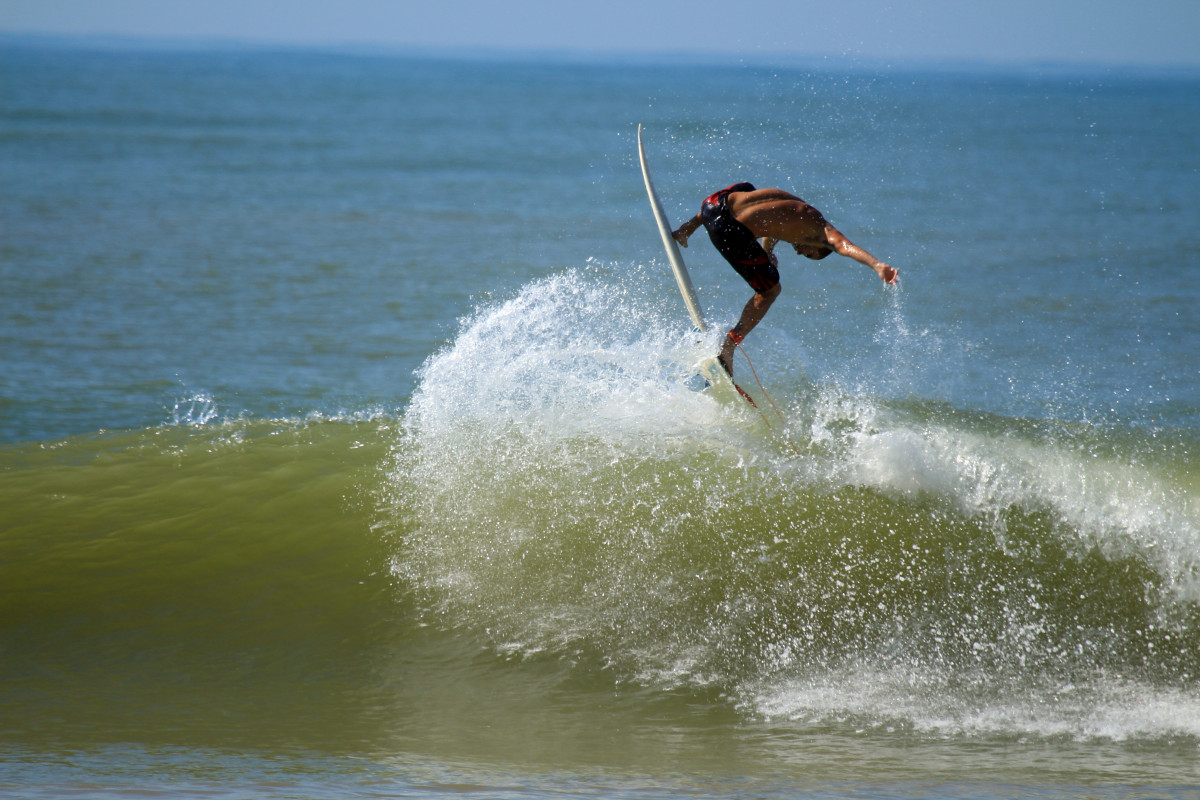
Tags: ocean, surf, surfboard, extreme sport, trick, water sport, wind wave, boardsport, surfing equipment and supplies, surface water sports